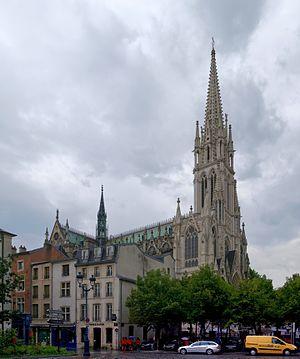
L'actuelle basilique Saint-Epvre de Nancy est une basilique de style néogothique construite au XIXᵉ siècle par l'architecte Prosper Morey en pierre d'Euville.
Èvre est le septième évêque de Toul. Son épiscopat s'est déroulé entre l'an 500 jusqu'au 15 septembre de l'an 507. Saint orthodoxe selon le rite de Toul au Xᵉ siècle, il est fêté dans l'Église catholique le 15 septembre. Saint Èvre protège des chutes.
Cet article recense les monuments historiques de Nancy, en France.